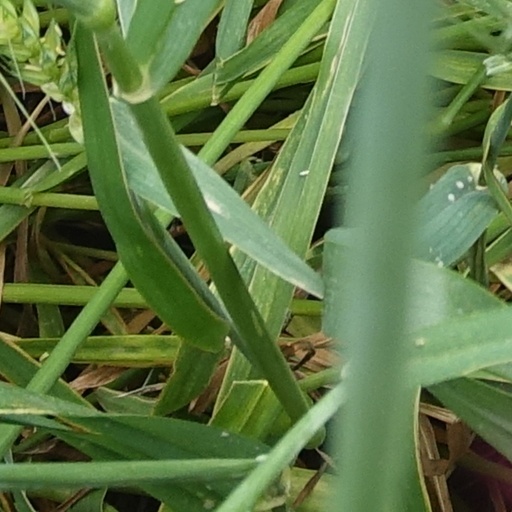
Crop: wheat